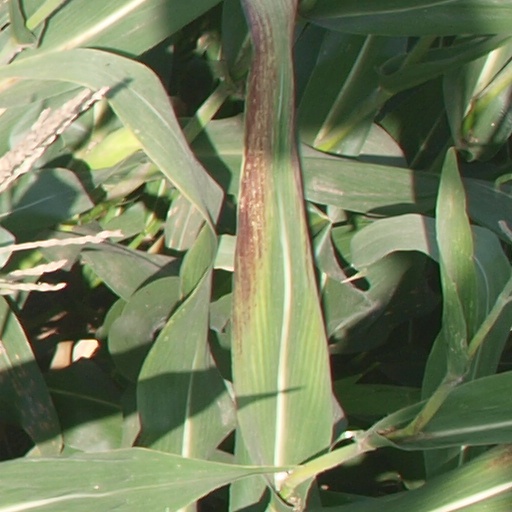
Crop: maize; corn